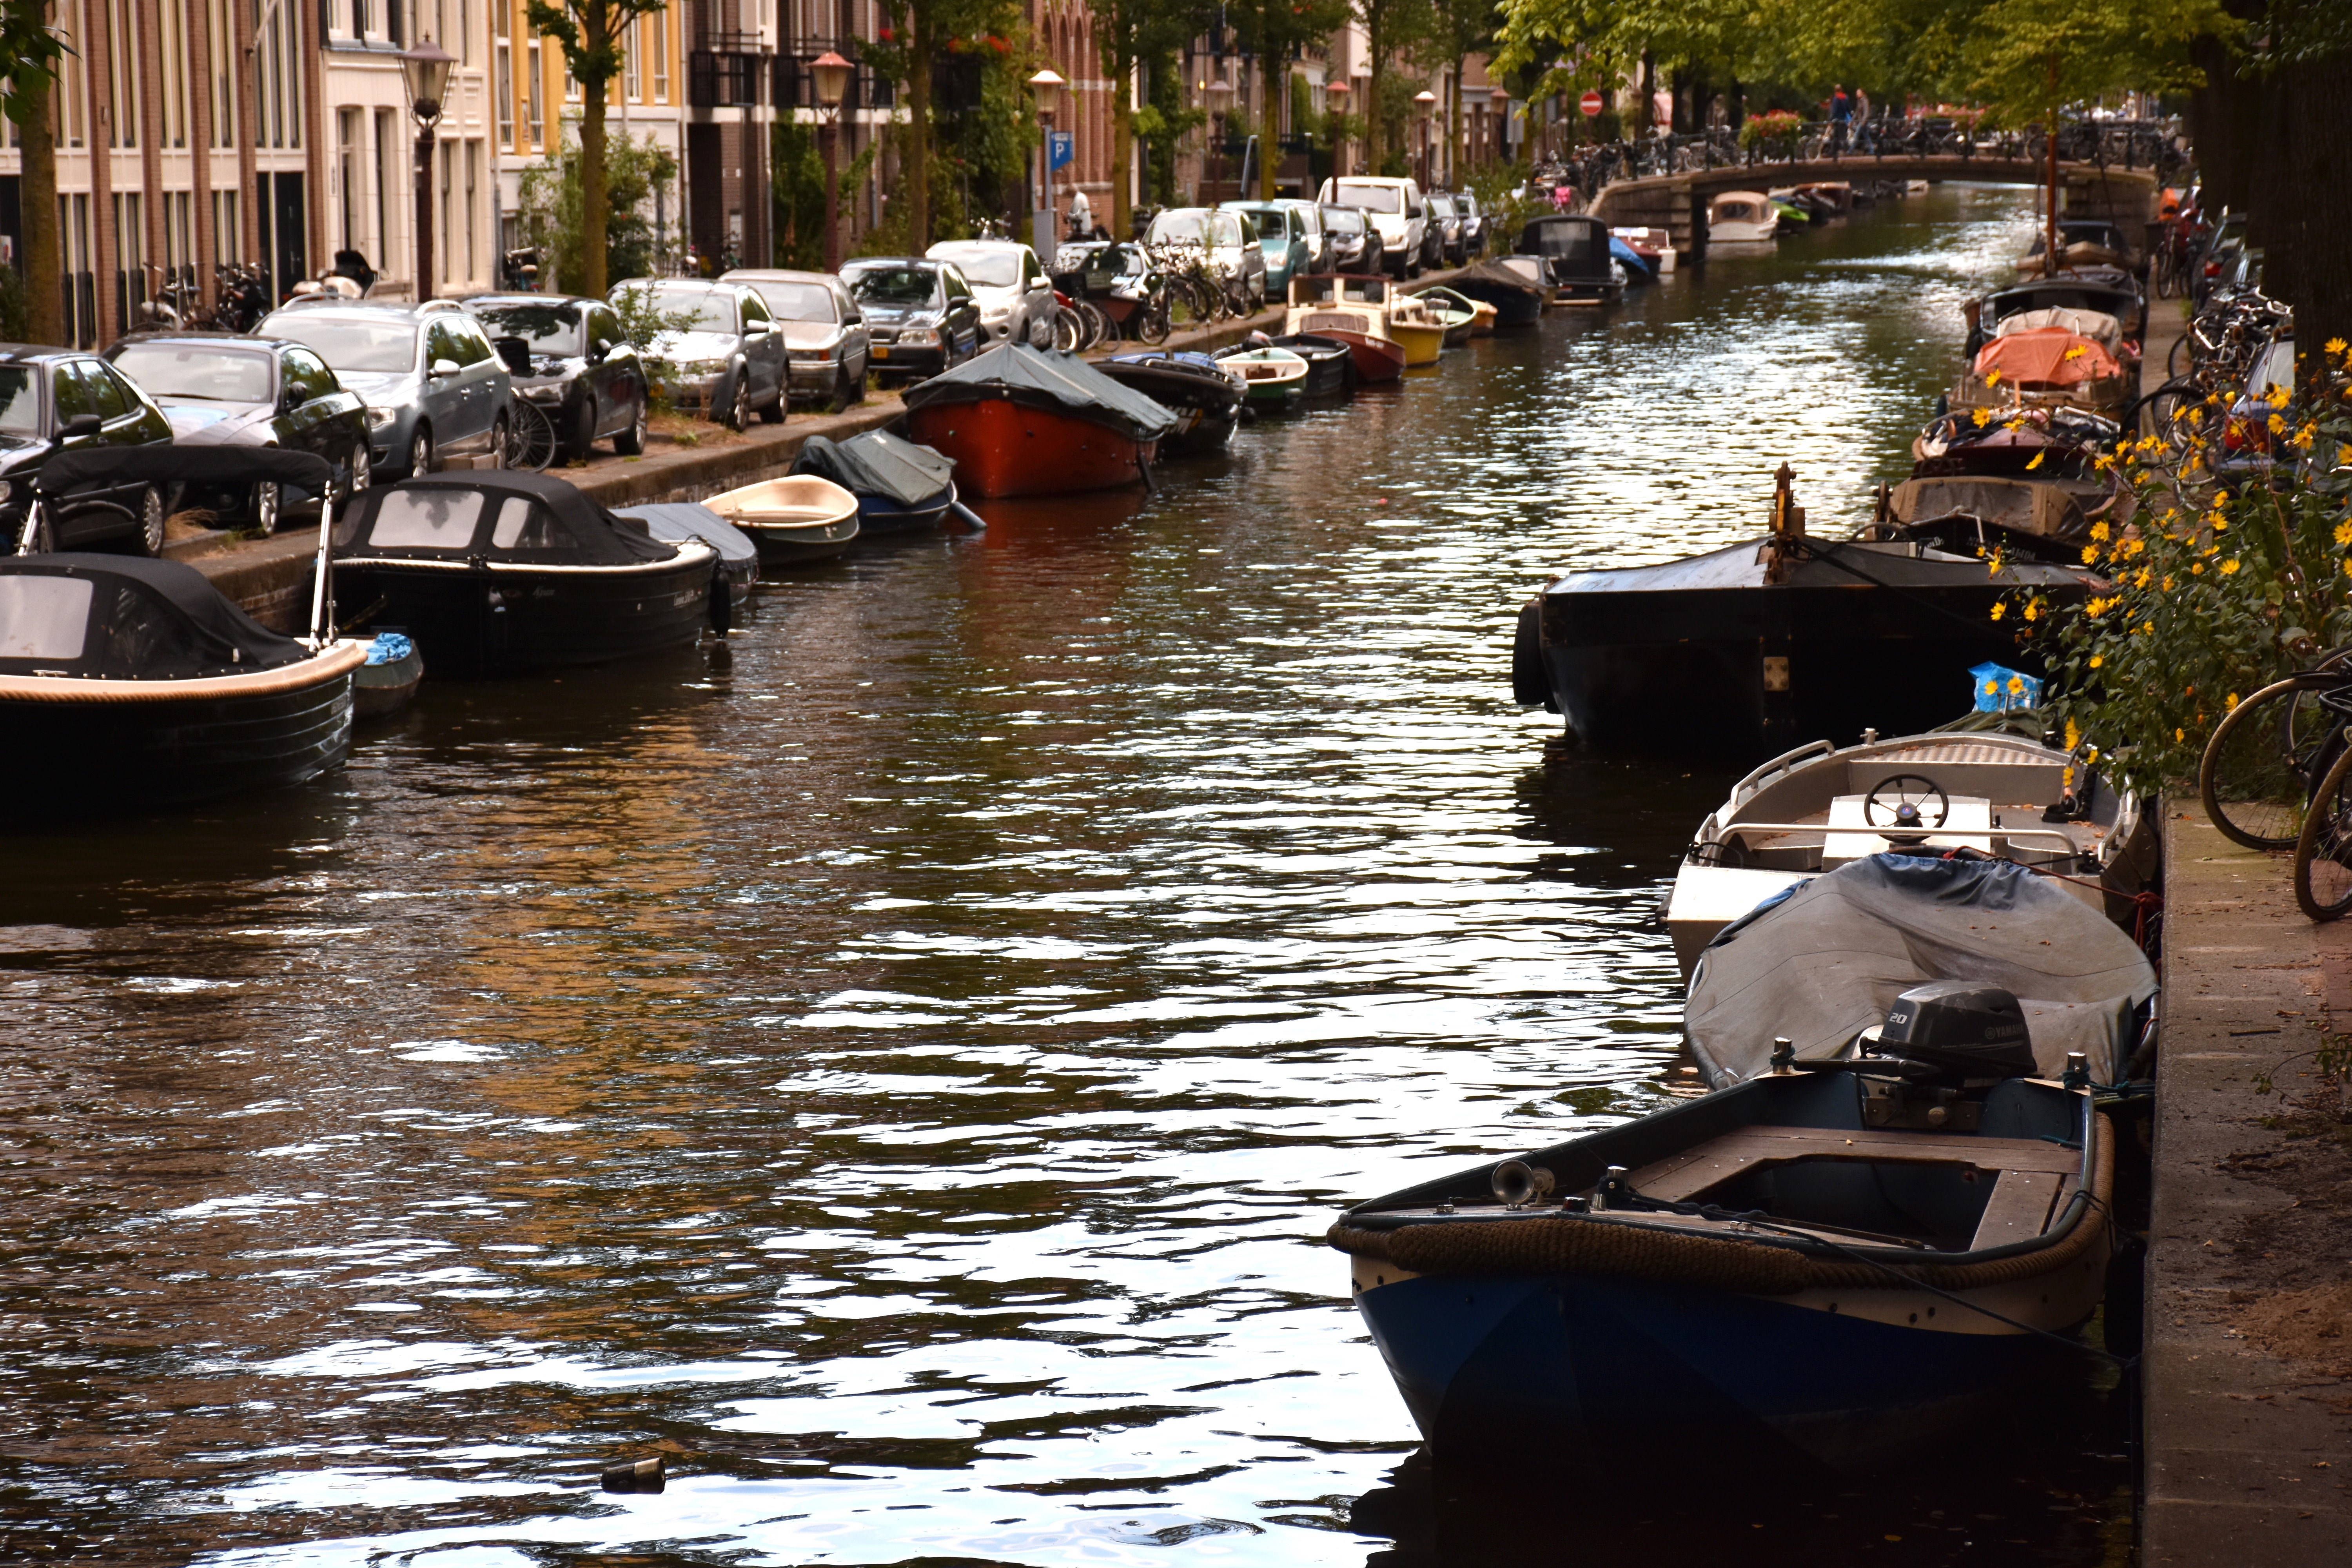
water, boat, city, urban, river, canal, travel, boot, reflection, vehicle, tourism, waterway, city view, body of water, holland, amsterdam, netherlands, boating, channel, landform, city trip